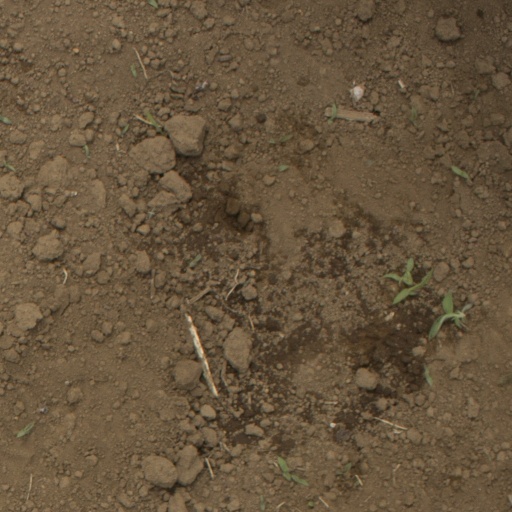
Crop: Jerusalem artichoke